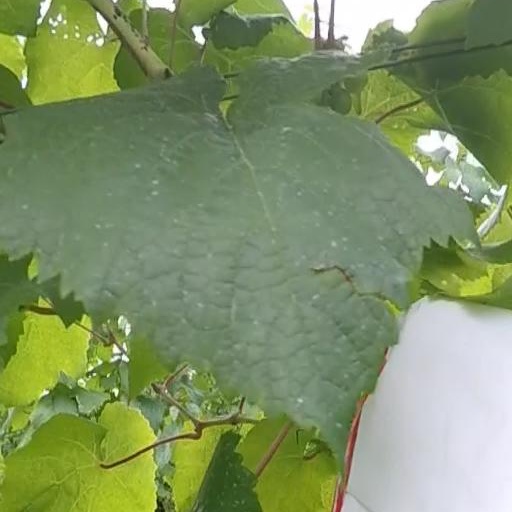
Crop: grape